Robinson Crusoe House

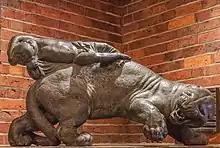
Panther carrying the Night

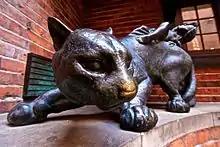
The cat sculpture sits above the sea water aquarium outside the house

The building's Crusoe Hall ("Crusoe Halle") is used as an exhibition room by the Bremen Artisans Association ("Angewandte Kunst Bremen") in collaboration with the two Böttcherstraße museums, Paula Modersohn-Becker Museum and Ludwig Roselius Museum. A new exhibition is featured each month. From October every year, the hall houses the traditional "Weihnachtsmarkt" or Christmas market.